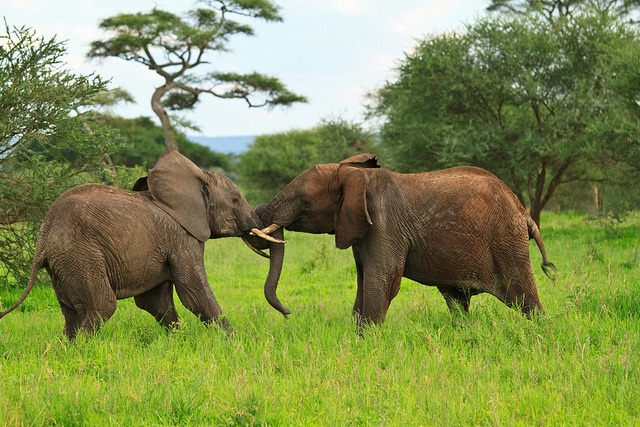
Two elephants intertwining their tusks and trunks to fight.
Two elephants facing one another in a grassy field while interlocking their tusks.
Some animals that are playing with each other.
Two elephants are fighting in a grassy field.
Two elephants are pushing their trunks together in the grass.